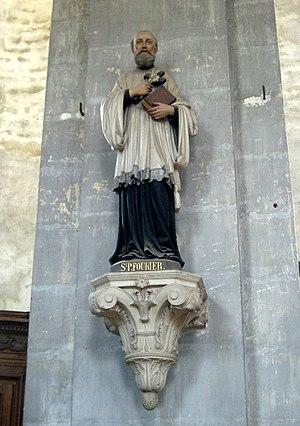
Saint Pierre Fourier, né le 30 novembre 1565 à Mirecourtdans les Vosges, en Lorraine et mort le 9 décembre 1640 à Gray, est un prêtre catholique et religieux augustin lorrain.